Dousing

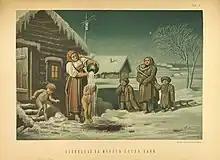
Dousing after banya. Russia

For some, dousing accompanies fasting (absence of all food and water) as an alternate means for the body to obtain water.